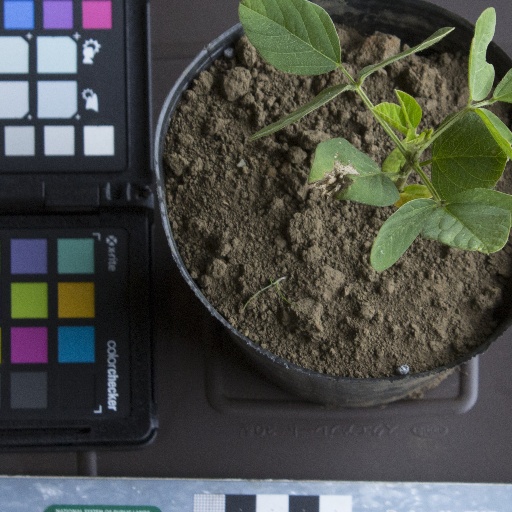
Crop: soybean